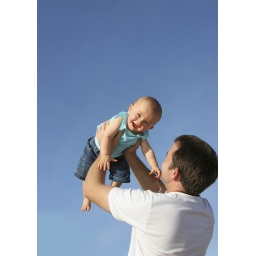
A father playing with his son against a blue sky